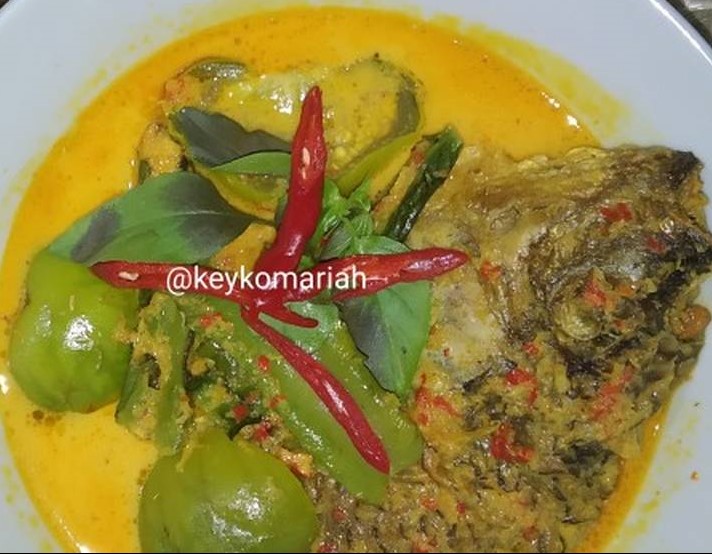
Label: gulai_ikan